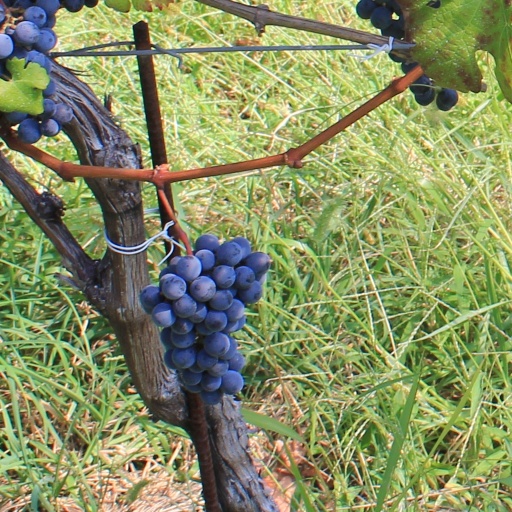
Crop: grape